Chinese people in Spain

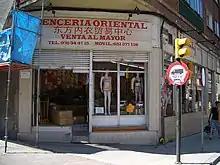
A Chinese wholesale clothing store in Zaragoza. The sign is in simplified characters, indicating comparatively recent (and PRC-based) origin of the local Chinese community.

The first recorded arrivals of Chinese people to Spain date from the late 16th century. Bernardino de Escalante in his "Discurso de la navegación..." (one of the first European books on China, published in 1577) says that among his sources of information were "Chinese themselves, who came to Spain" ("los mesmos naturales Chinas que an venido à España"). Juan González de Mendoza in his "History of the great and mighty kingdom of China", wrote that in 1585 "three merchants of China" arrived in Mexico "and neuer staied till they came into Spaine and into other kingdomes further off."